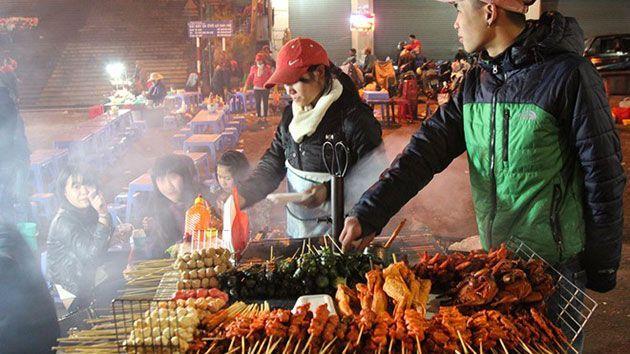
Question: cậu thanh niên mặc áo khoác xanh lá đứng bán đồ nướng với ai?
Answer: với người phụ nữ đội nón đỏ